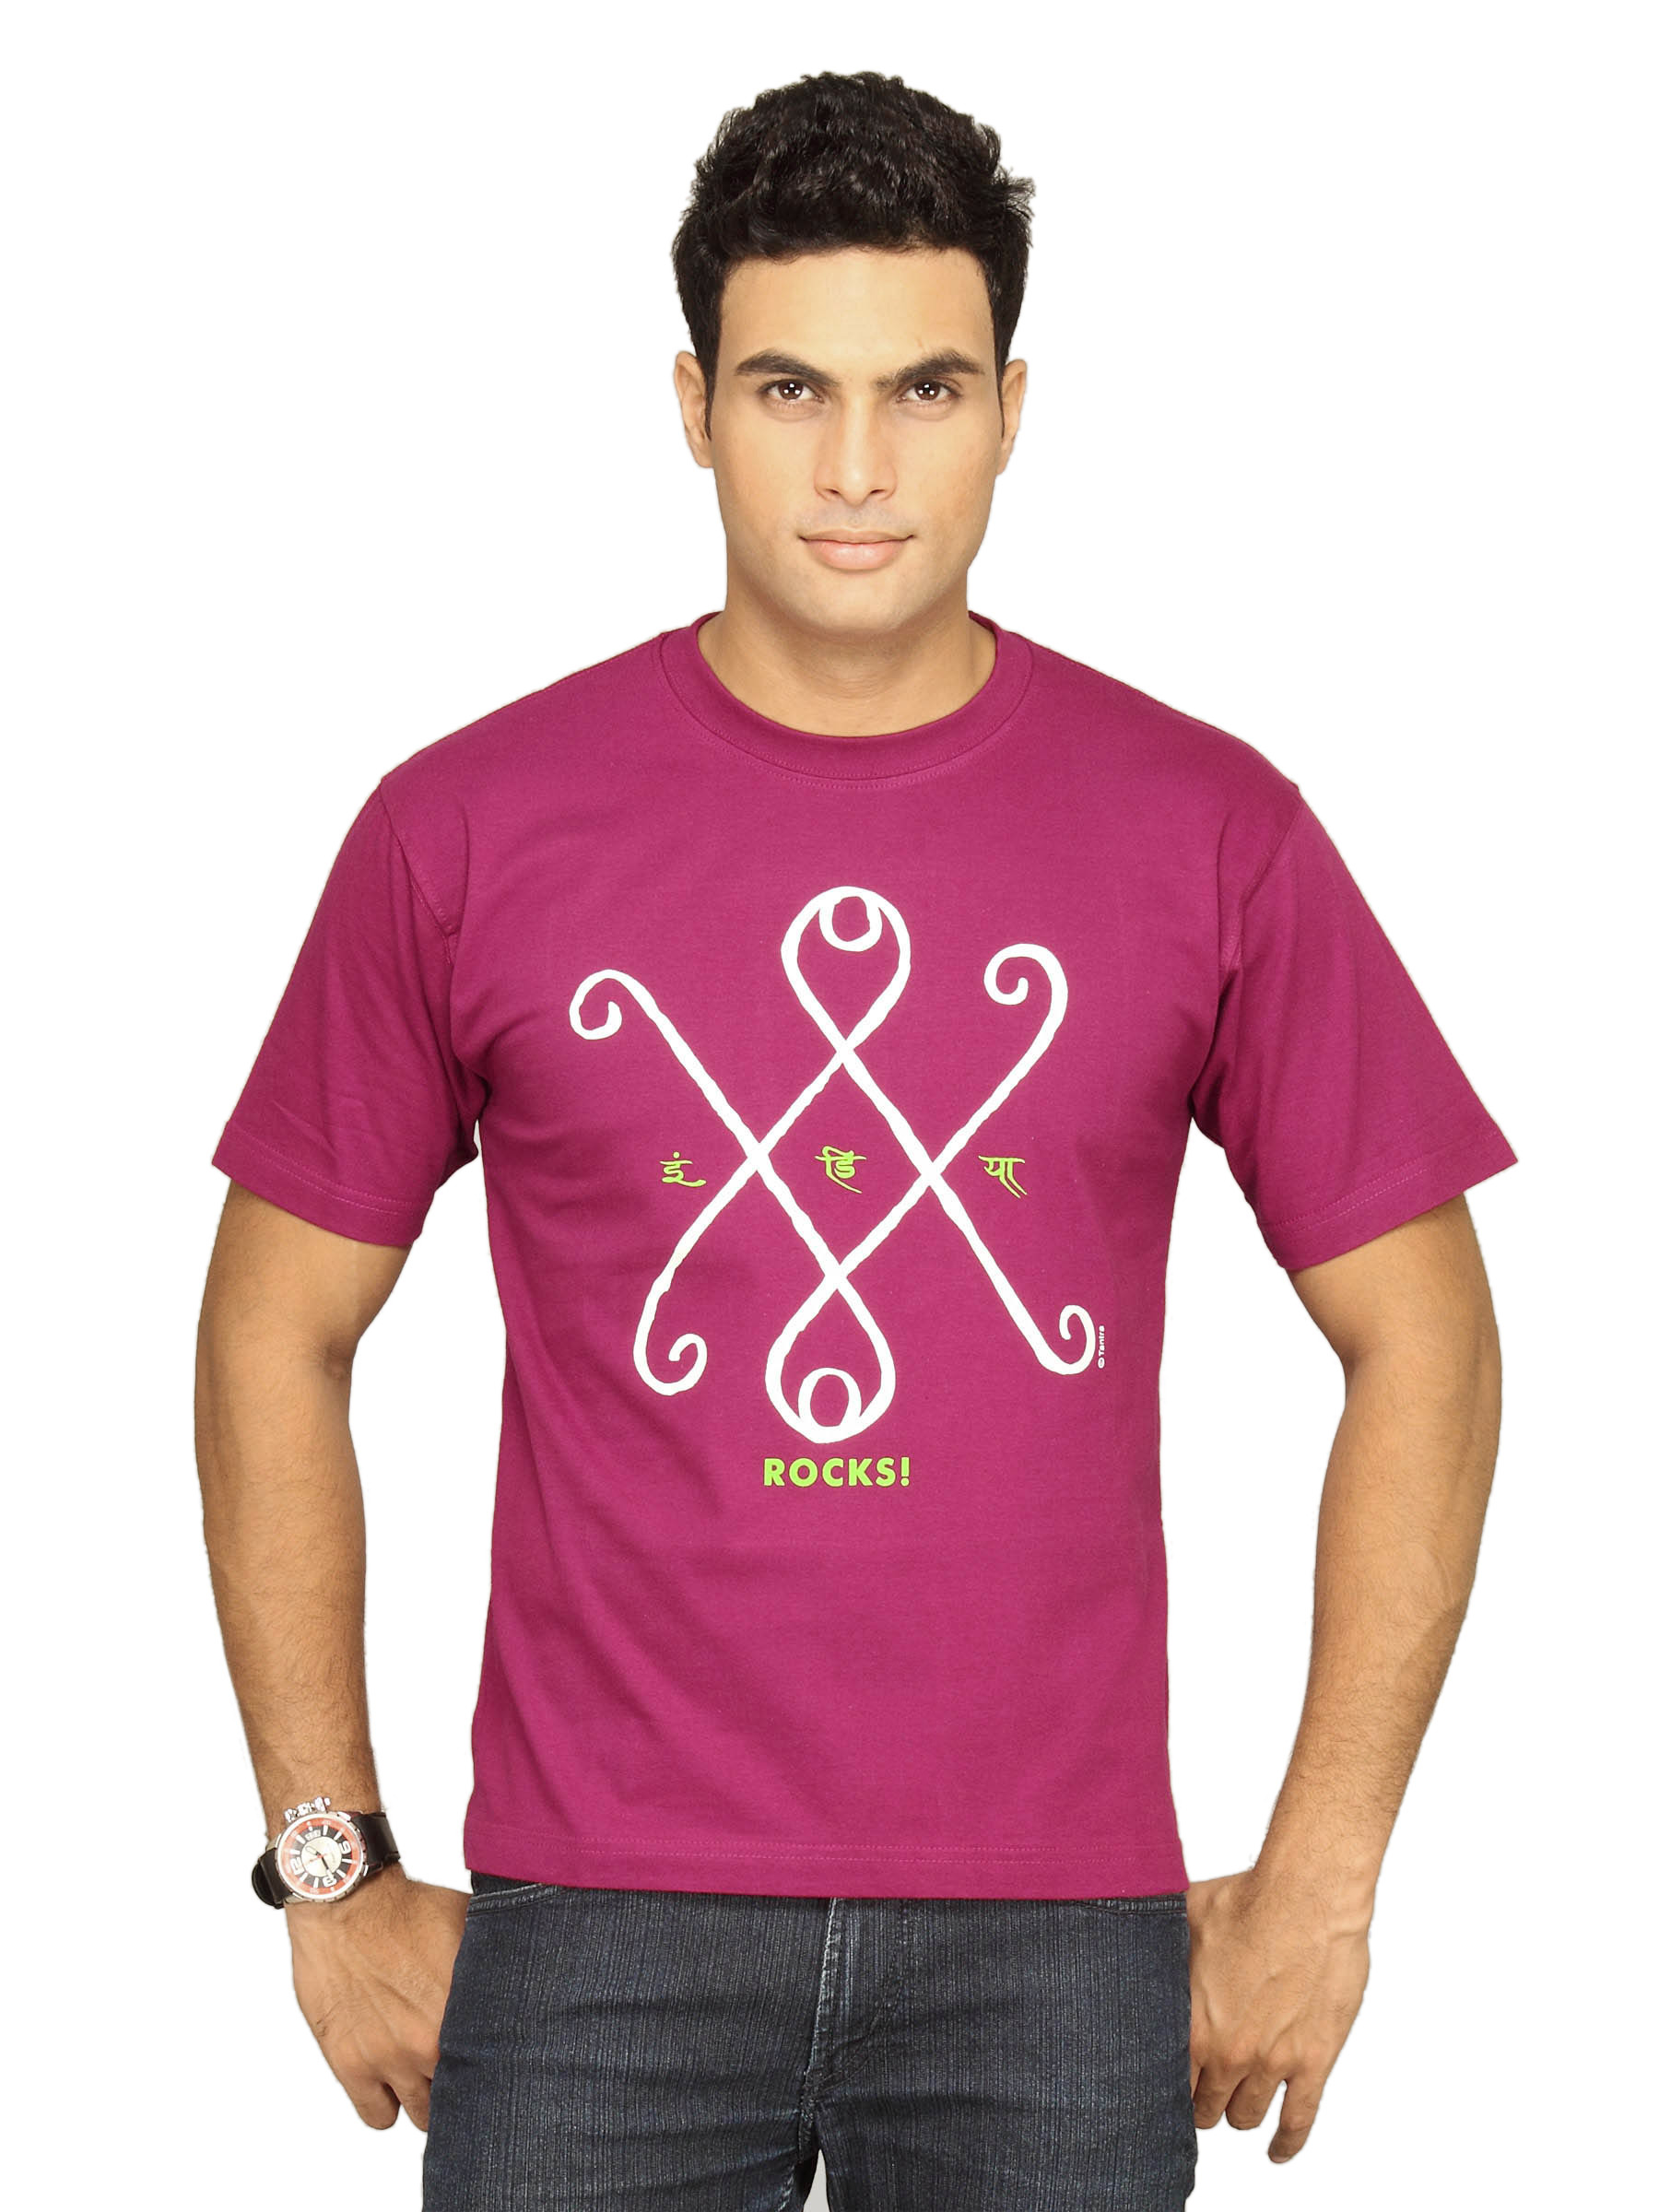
Tantra Men's India Rocks Burgandy T-shirt
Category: Apparel / Topwear / Tshirts
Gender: Men
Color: Maroon
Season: Summer 2011
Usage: Casual